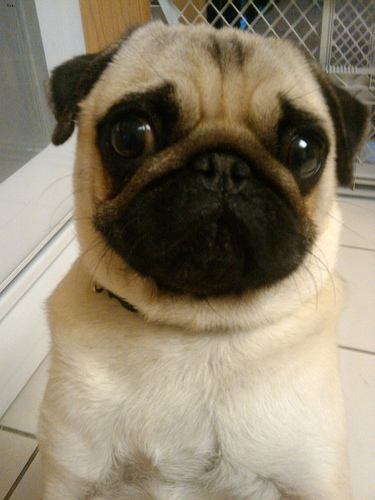
Animal: dog
Breed: pug